Henry I of England

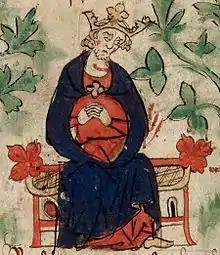
Early 14th-century depiction of Henry mourning the death of his son

In 1108, Henry betrothed his six-year-old daughter Matilda to Henry V of Germany. For the English king, this was a prestigious match; for Henry V, it was an opportunity to restore his financial situation and fund an expedition to Italy, as he received a dowry of £6,666 from England and Normandy. Raising this money proved challenging, and required the implementation of a special "aid", or tax, in England. Matilda was crowned German queen in 1110.